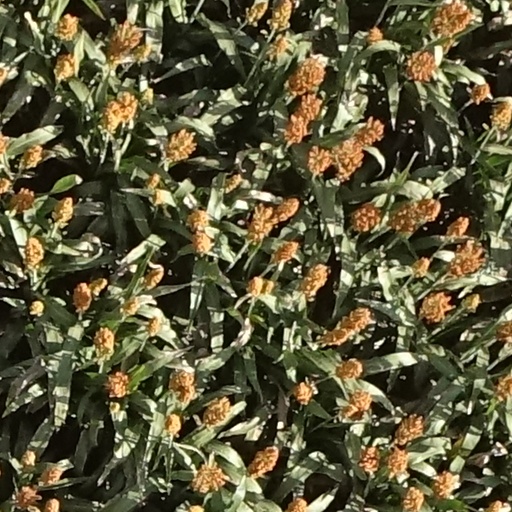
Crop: sorghum